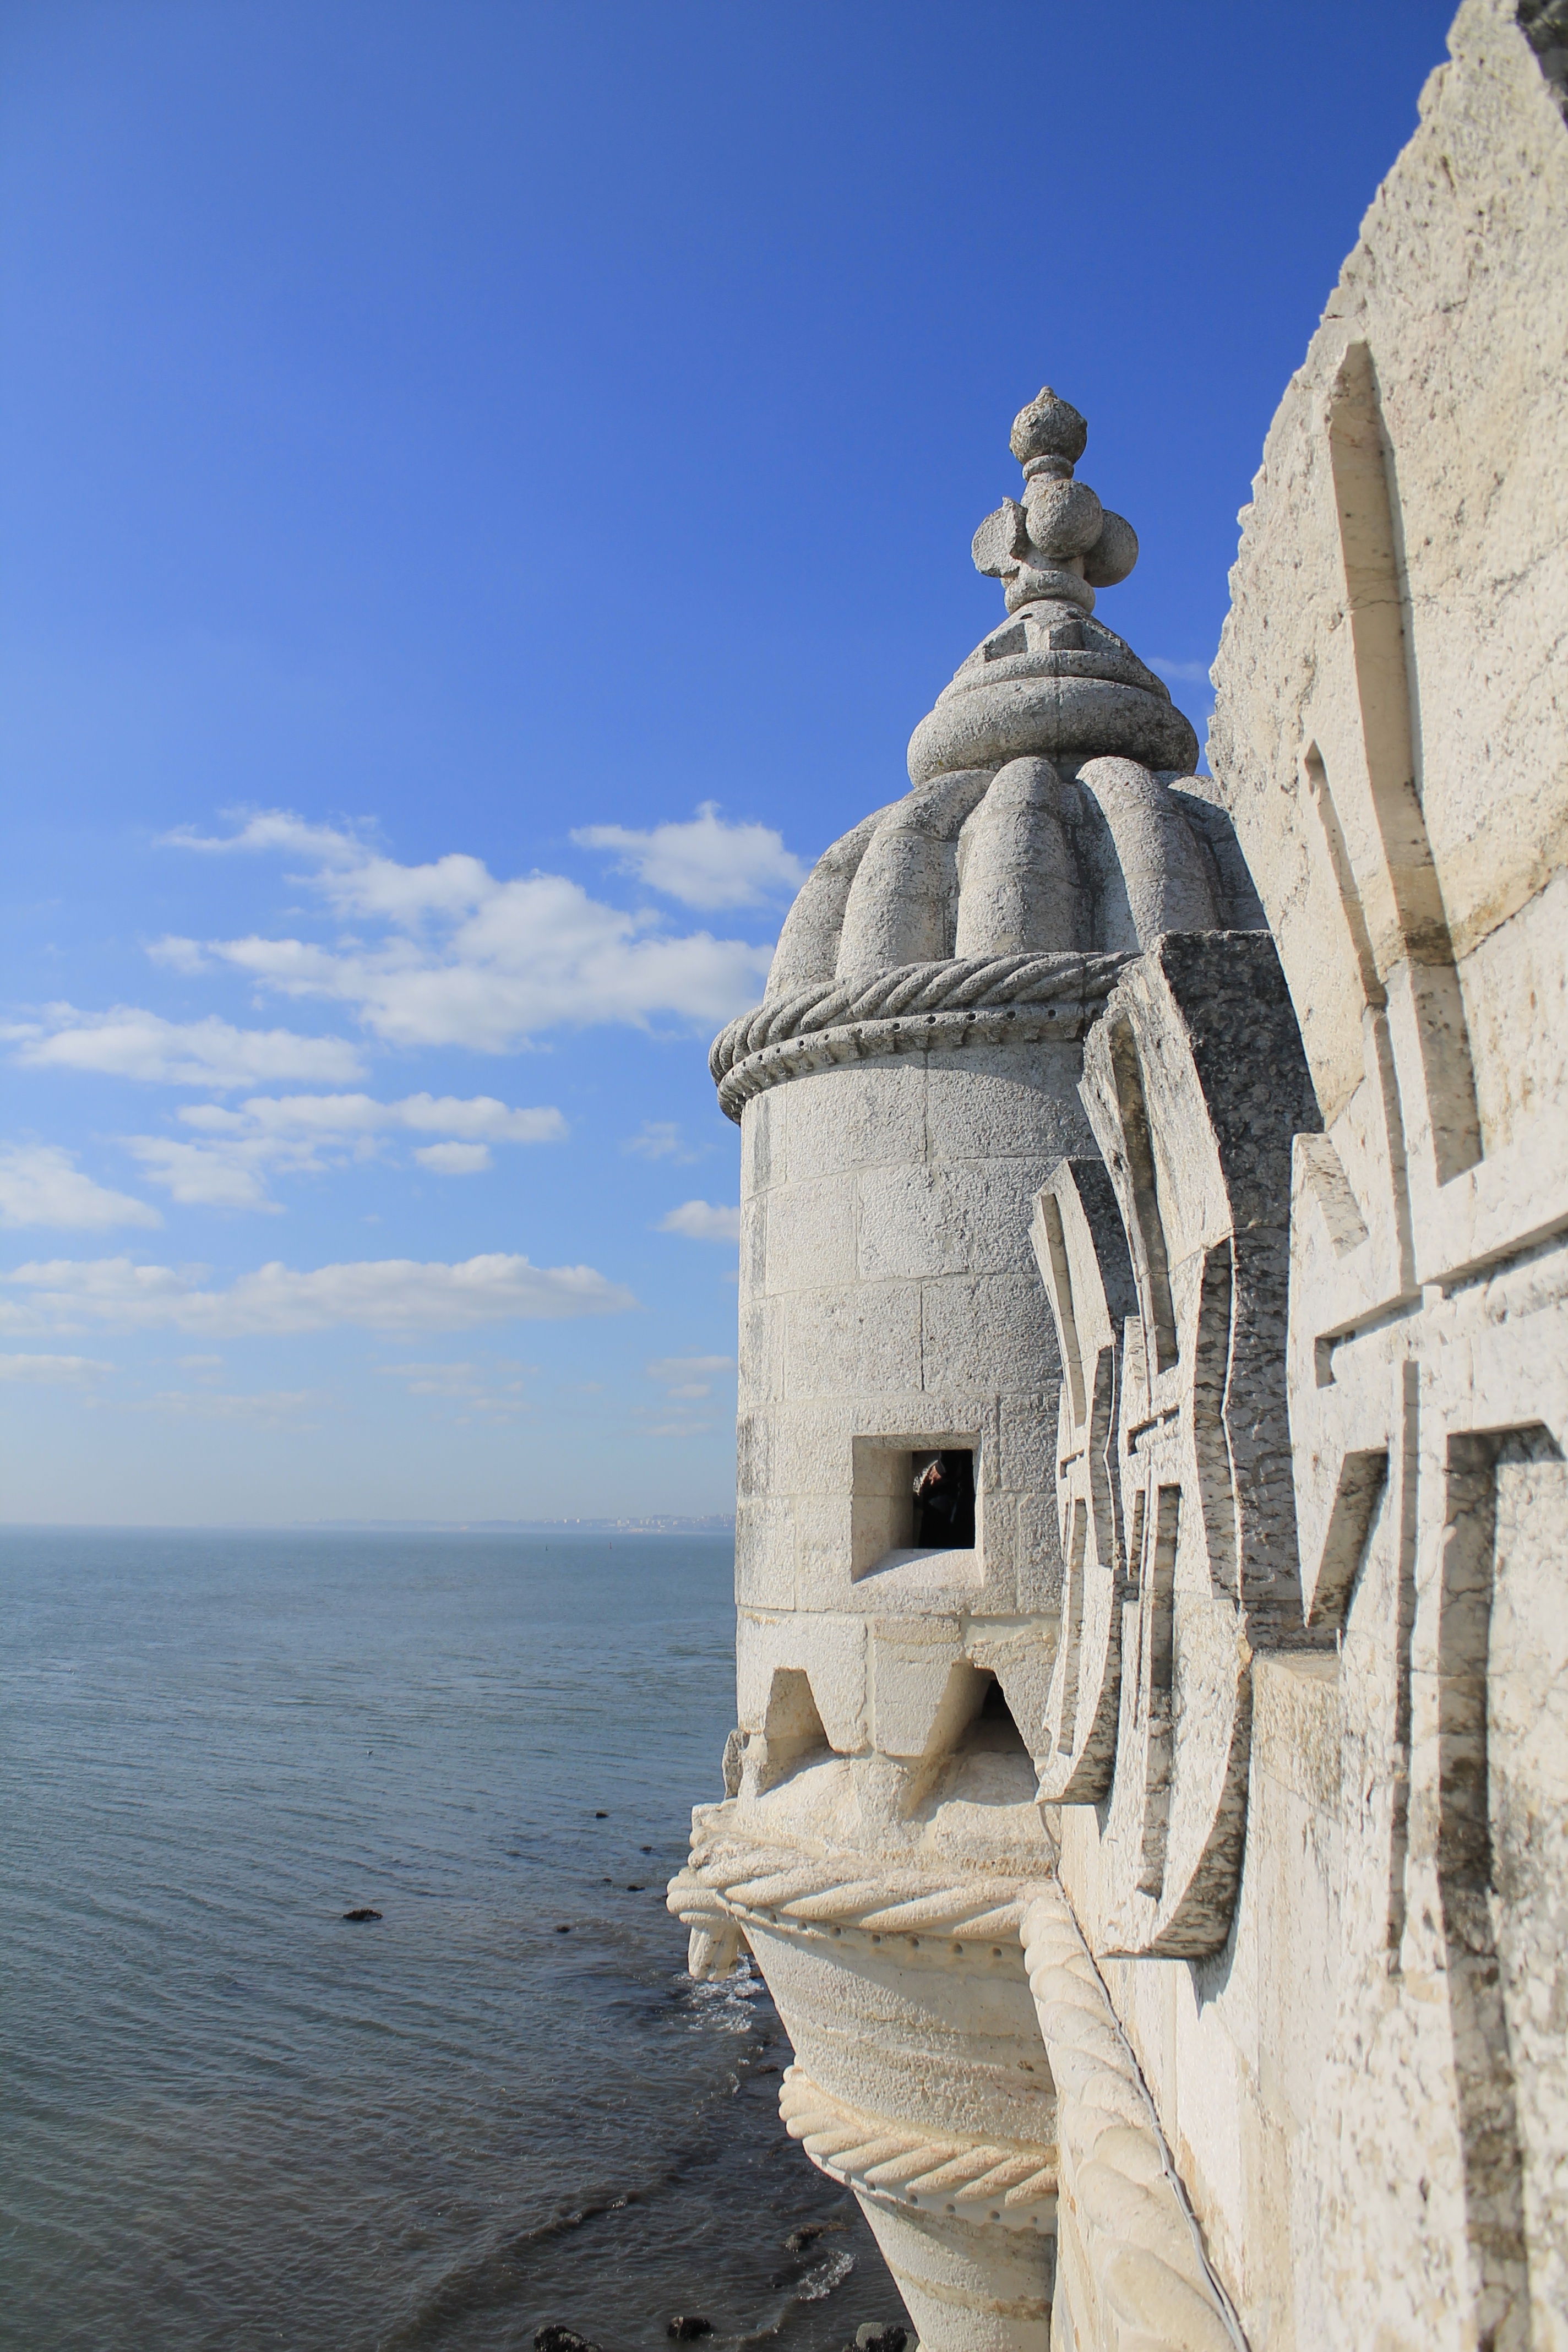
sea, rock, monument, vacation, statue, tower, landmark, blue, temple, portugal, lisbon, ancient history, bel m tower, default dos descobrimentos